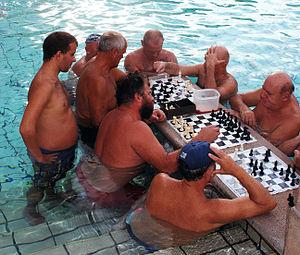
Les Thermes Széchenyi sont les thermes principaux de Budapest, situés dans Városliget, dans le 14ᵉ arrondissement. Comptant parmi les plus grands établissements thermaux d'Europe, l’eau y est composée de calcium, de magnésium, d’hydrocarbonate, de sodium et de sulfate. Il y a de nombreux bassins, dont la température s’échelonne entre seize et quarante degrés. L'établissement tient son nom d'István Széchenyi.